Tillamook County, Oregon

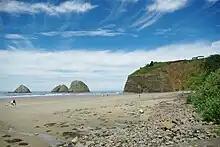
Beach at Oceanside and Three Arch Rocks National Wildlife Refuge

According to the United States Census Bureau, the county has a total area of , of which is land and (17%) is water. At in elevation, Rogers Peak is the highest point in the county and the highest in the Northern Oregon Coast Range.